General Staff Academy (Russian Empire)

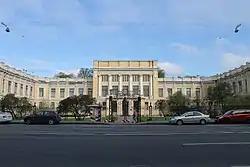

The General Staff Academy was a Russian military academy, established in 1832 in St.Petersburg. It was first known as the Imperial Military Academy (Императорская военная академия), then in 1855 it was renamed Nicholas General Staff Academy (in commemoration of Emperor Nicholas I) and in 1909 - Imperial Nicholas Military Academy (Императорская Николаевская военная академия).